Stephen Hansen

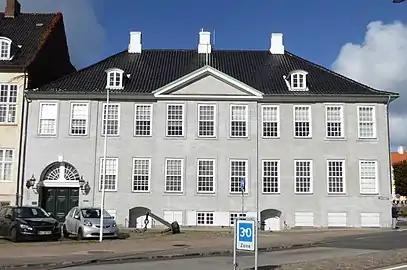
The Stephen Hansen Mansion at Strandgade 95 in Helsingør, Denmark

Stephen Hansen (28 September 1701 – 22 January 1770) was a Danish industrialist, businessman and General War Commissioner. He is most known for his involvement with Kronborg Rifle Factory in Hellebæk and for building Hellebækgård as well as the Stephen Hansen Mansion on the harbourfront in Helsingør..